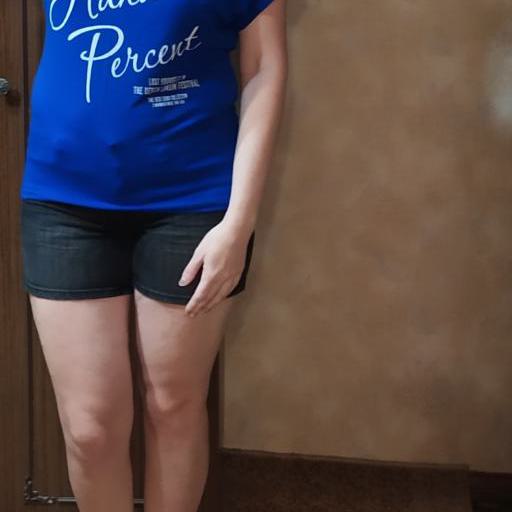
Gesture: no_gesture